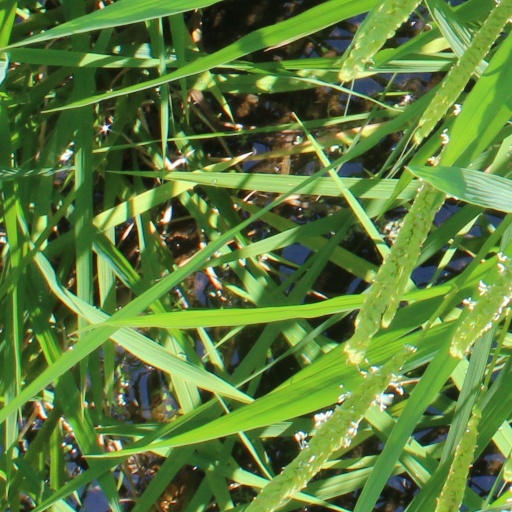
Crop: rice